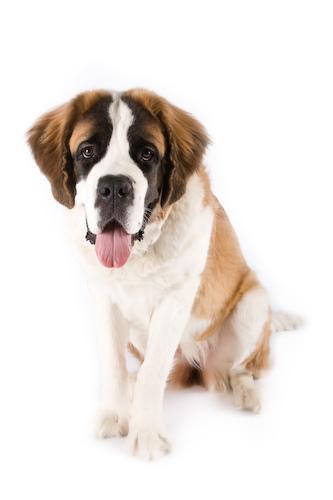
Breed: saint bernard